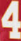
Number: 4